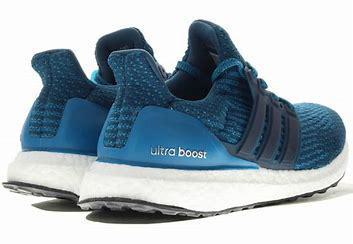
Brand: Adidas
Model: Ultra Boost